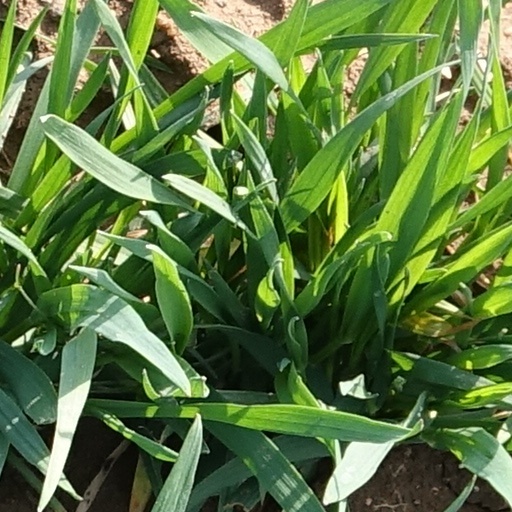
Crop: wheat